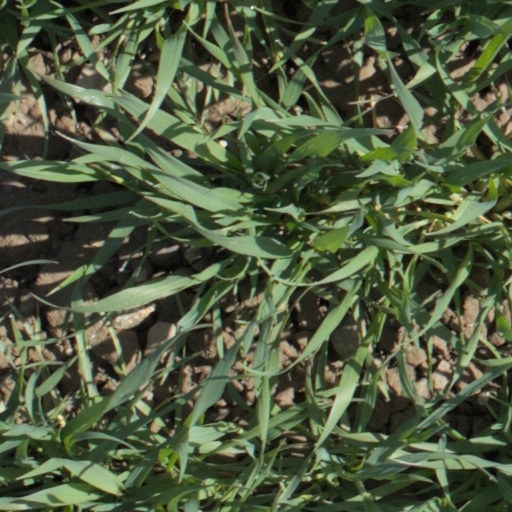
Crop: wheat